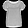
Label: Shirt